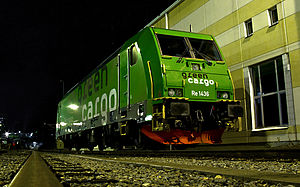
Green Cargo
Green Cargo AB er et svensk statsejet aktieselskab, som står for godstransport med tog i ind- og udland. Green Cargo AB blev dannet den 1. januar 2001, hvor Statens Järnvägar blev omdannet til aktieselskab og opdelt i seks mindre selskaber. Tidligere havde virksomheden navnet SJ Gods. Green Cargo har en markedsandel på 75-90 procent af godstransport på jernbane i Sverige.